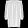
Label: Dress